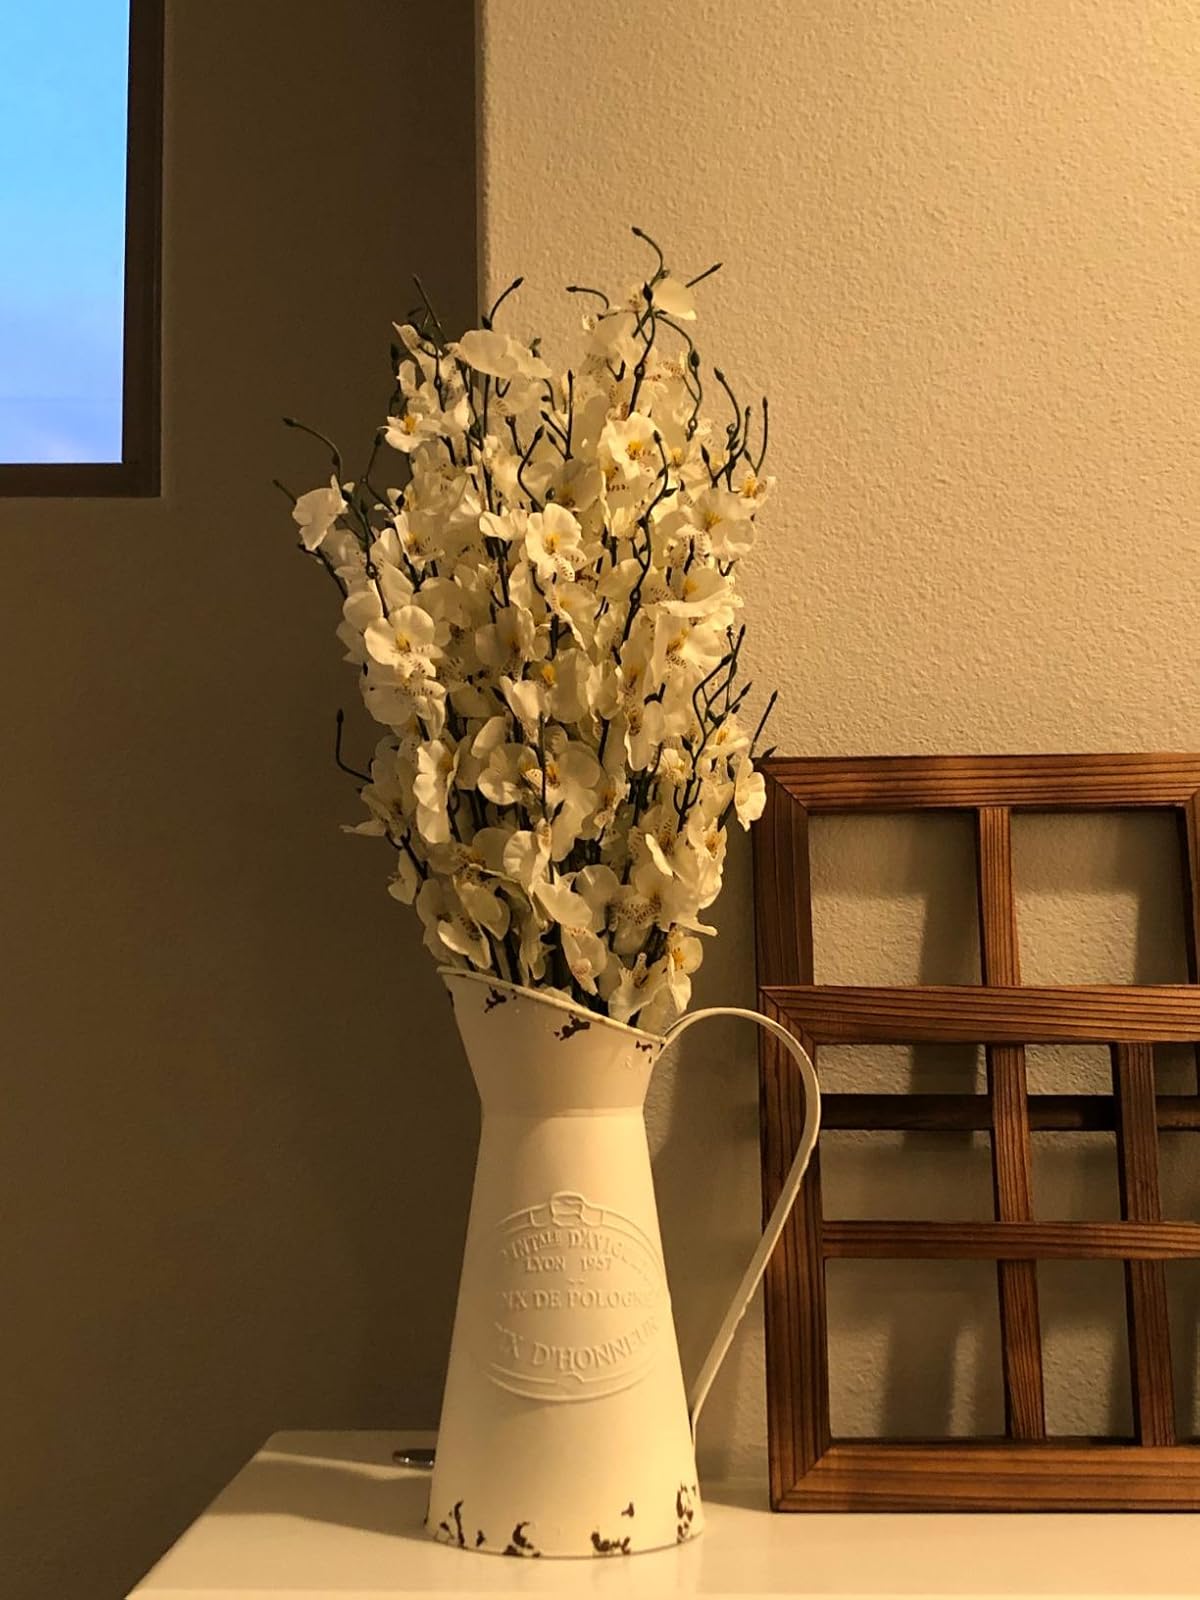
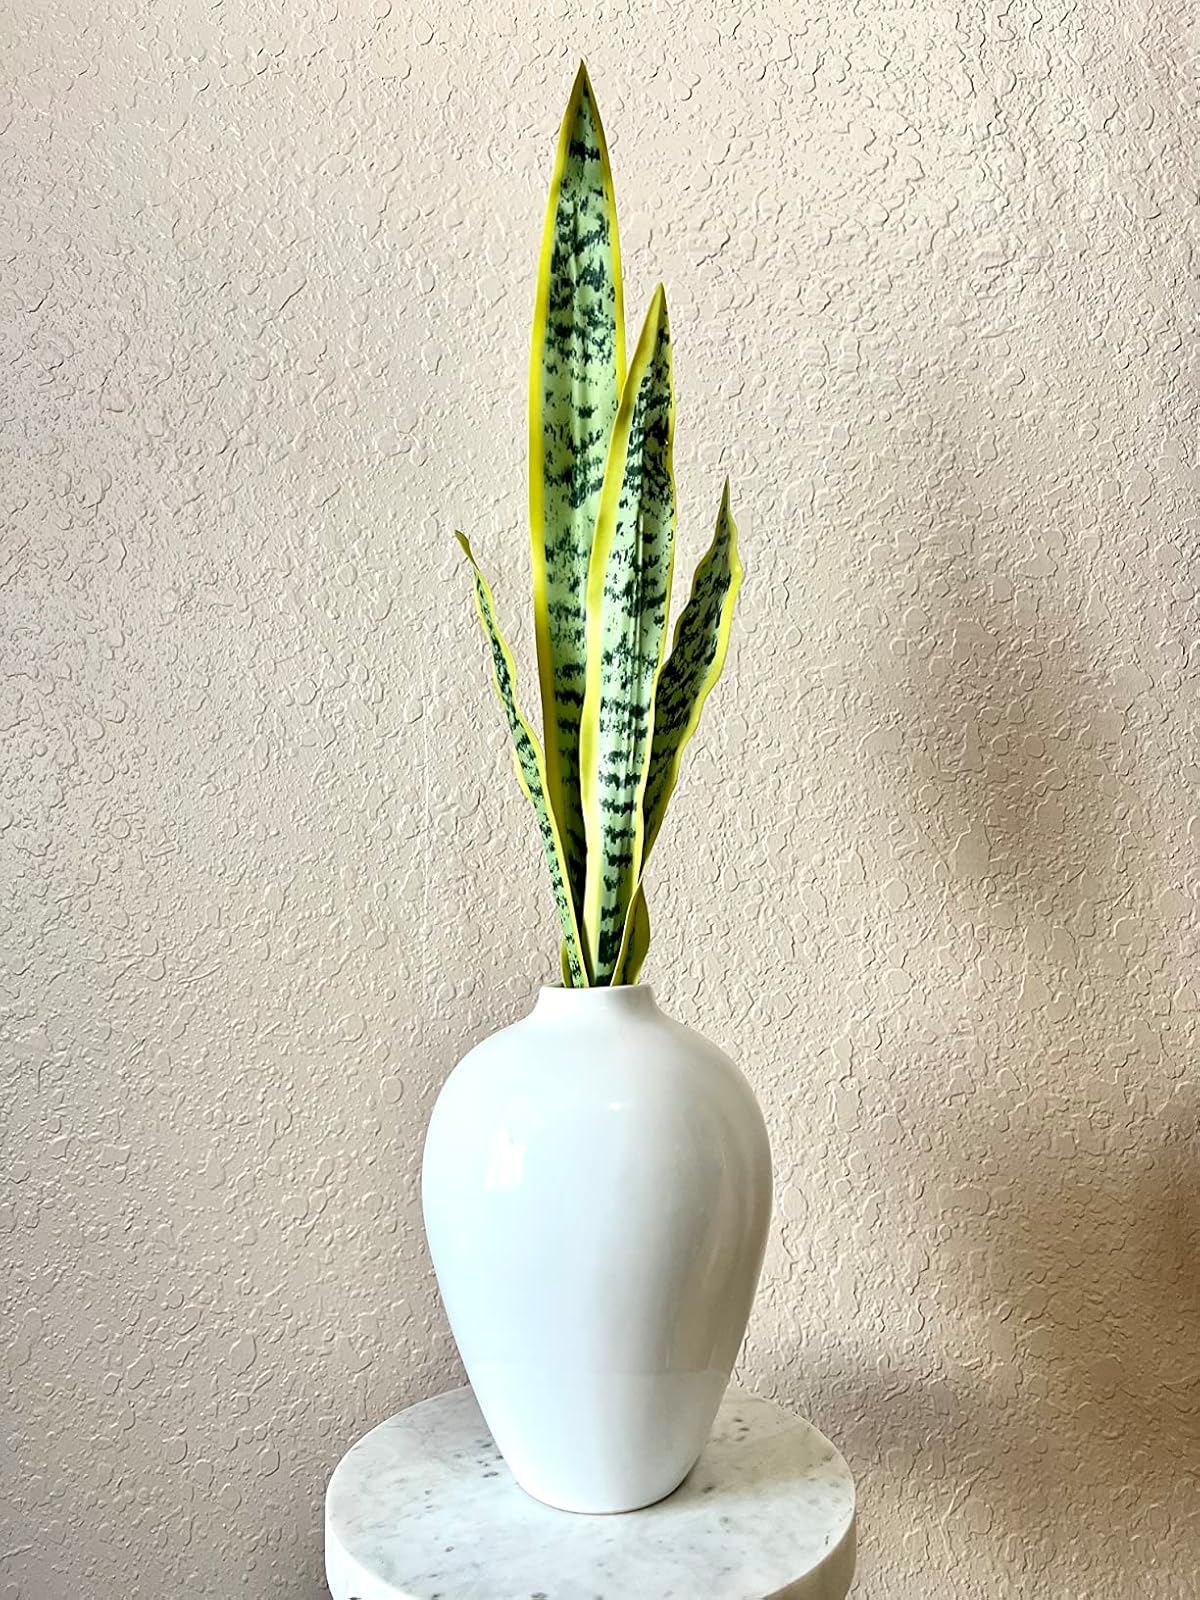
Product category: vase
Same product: no